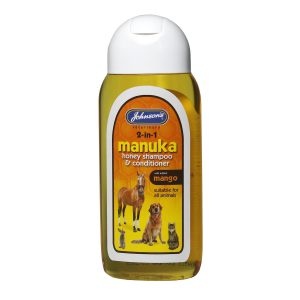
Manuka Honey Shampoo
Produced from the nectar flowers from the Manuka bush, known for it's natural beneficial properties. 2in1 shampoo and conditioner. Suitable for all animals including dogs, cats and small animals as well as horses!
Brand: Johnson's Veterinary Products
Category: Animals & Pet Supplies > Pet Supplies > Pet Grooming Supplies > Pet Shampoo & Conditioner > 2-in-1 Shampoo & Conditioners